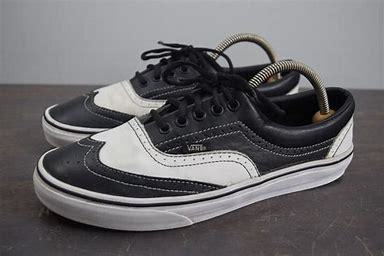
Brand: Vans
Model: Era